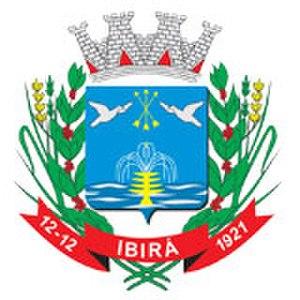
Ibirá est une ville de l'État de São Paulo au Brésil.